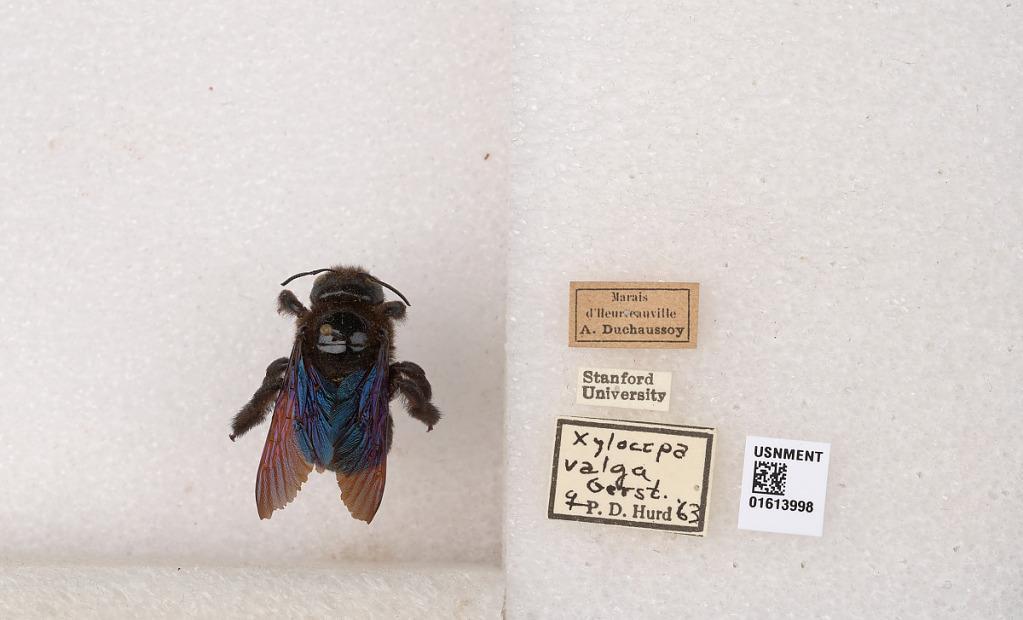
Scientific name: Xylocopa (Xylocopa) valga Gerstäcker
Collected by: A. Duchaussoy
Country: France
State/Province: Normandy
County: Seine-Maritime
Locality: Marais d'Heurteauville
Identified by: Hurd, P. D.